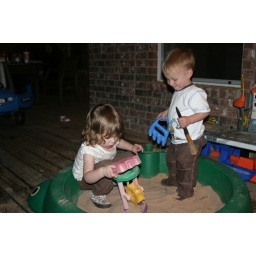
Playing in the sand at our house